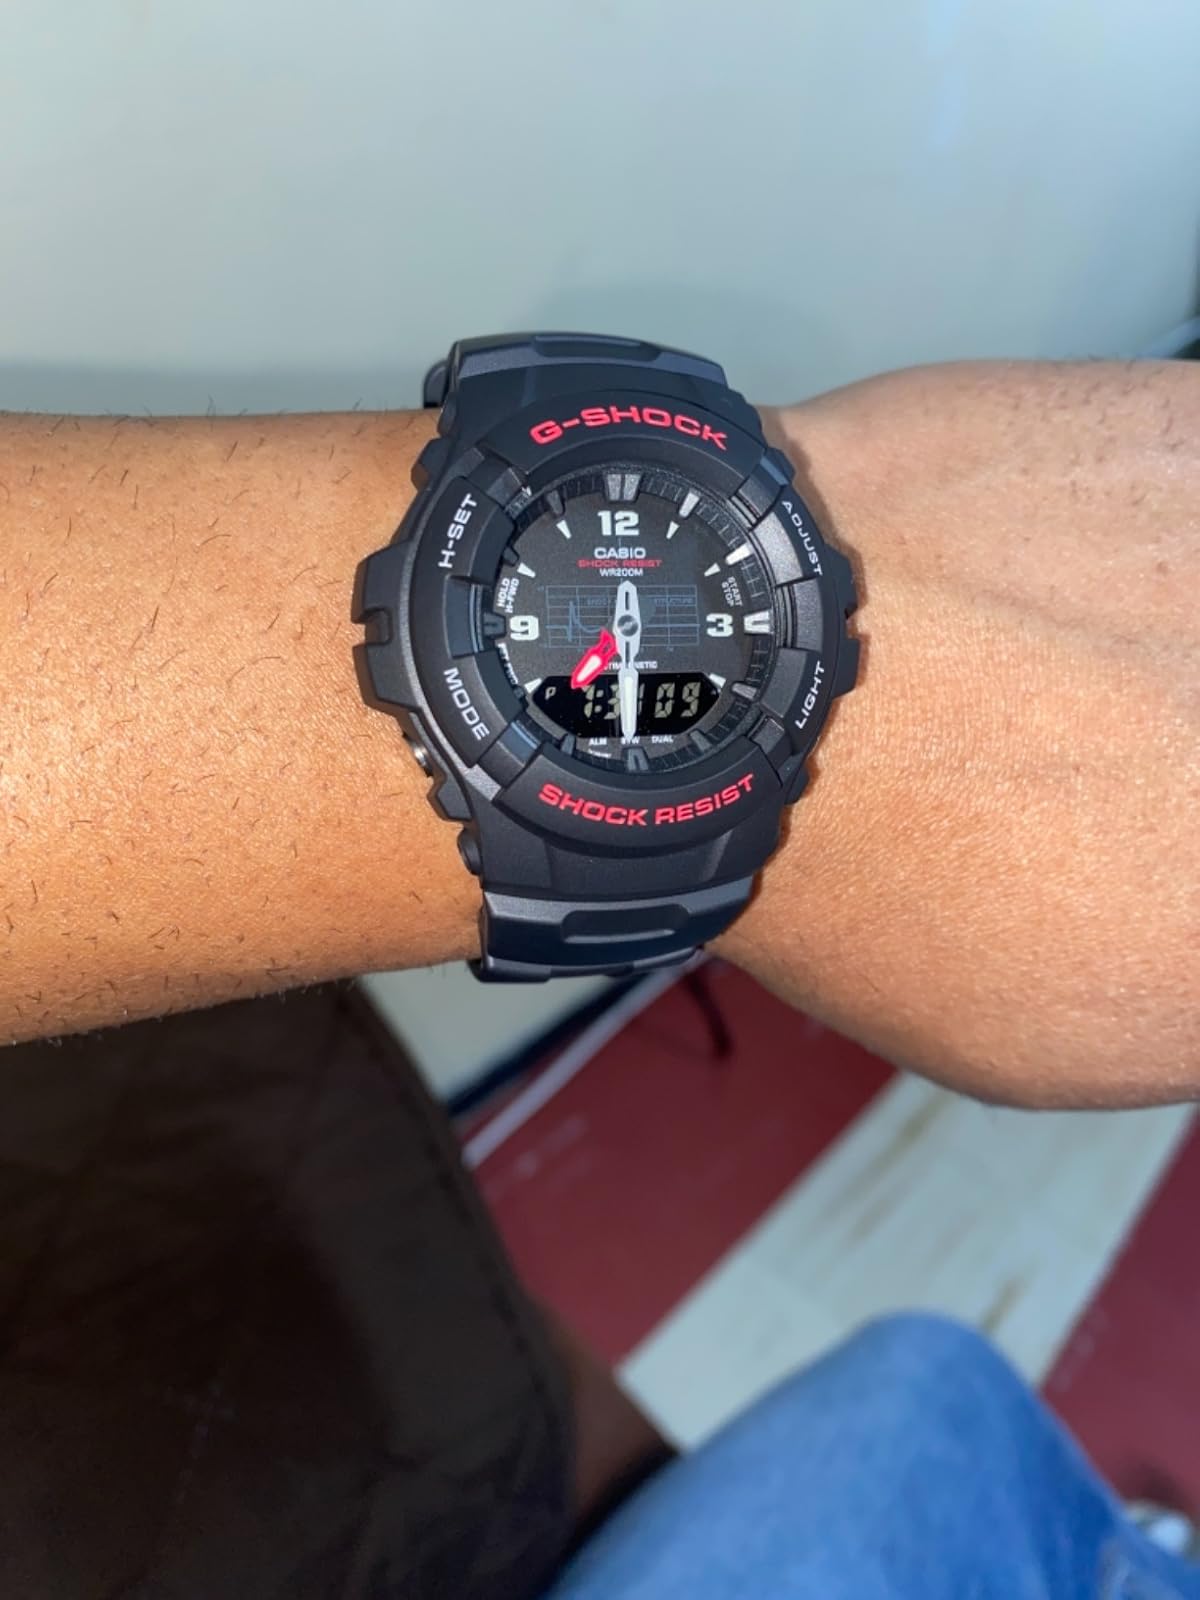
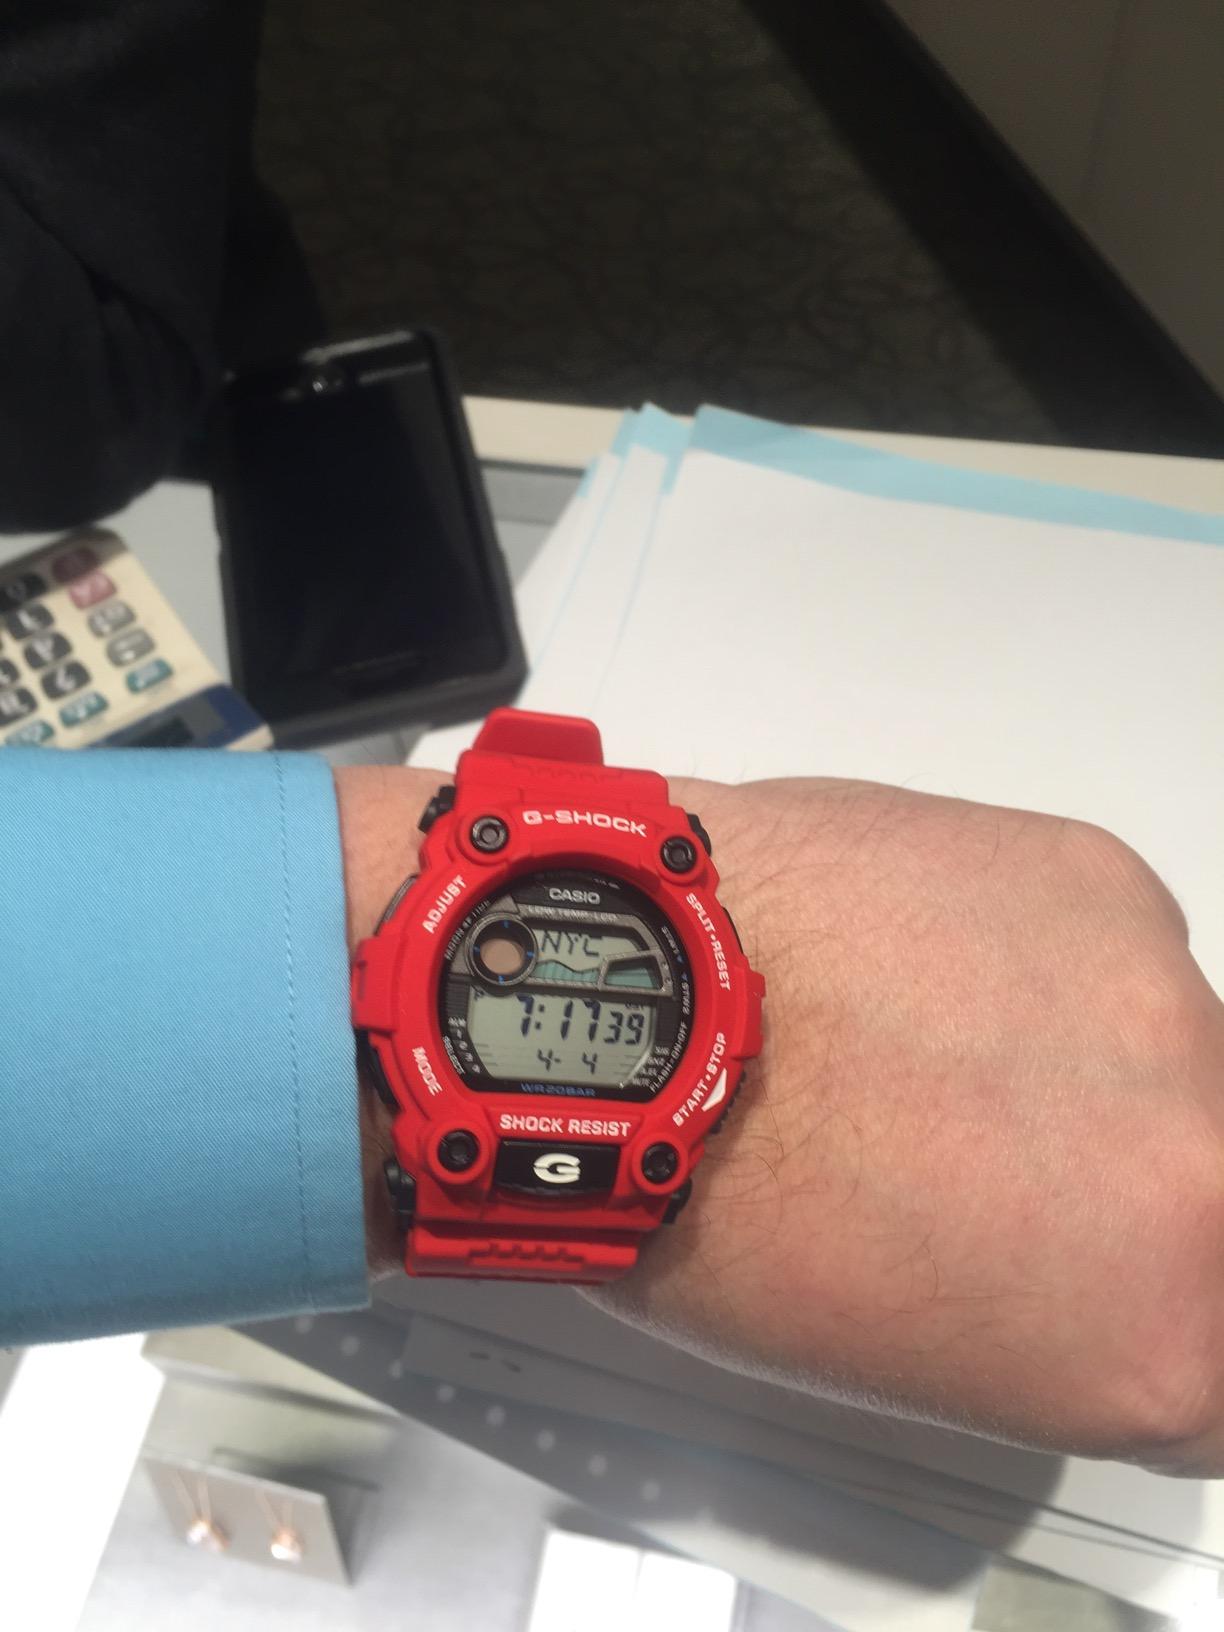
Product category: accessories_watch
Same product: no